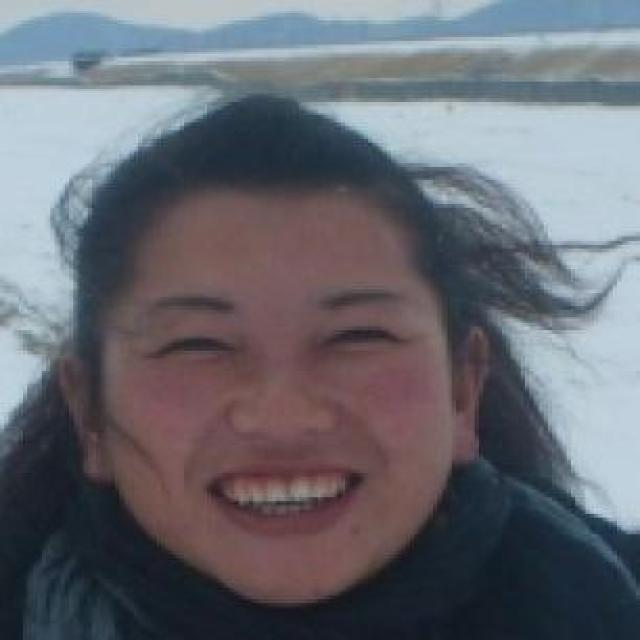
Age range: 21-44